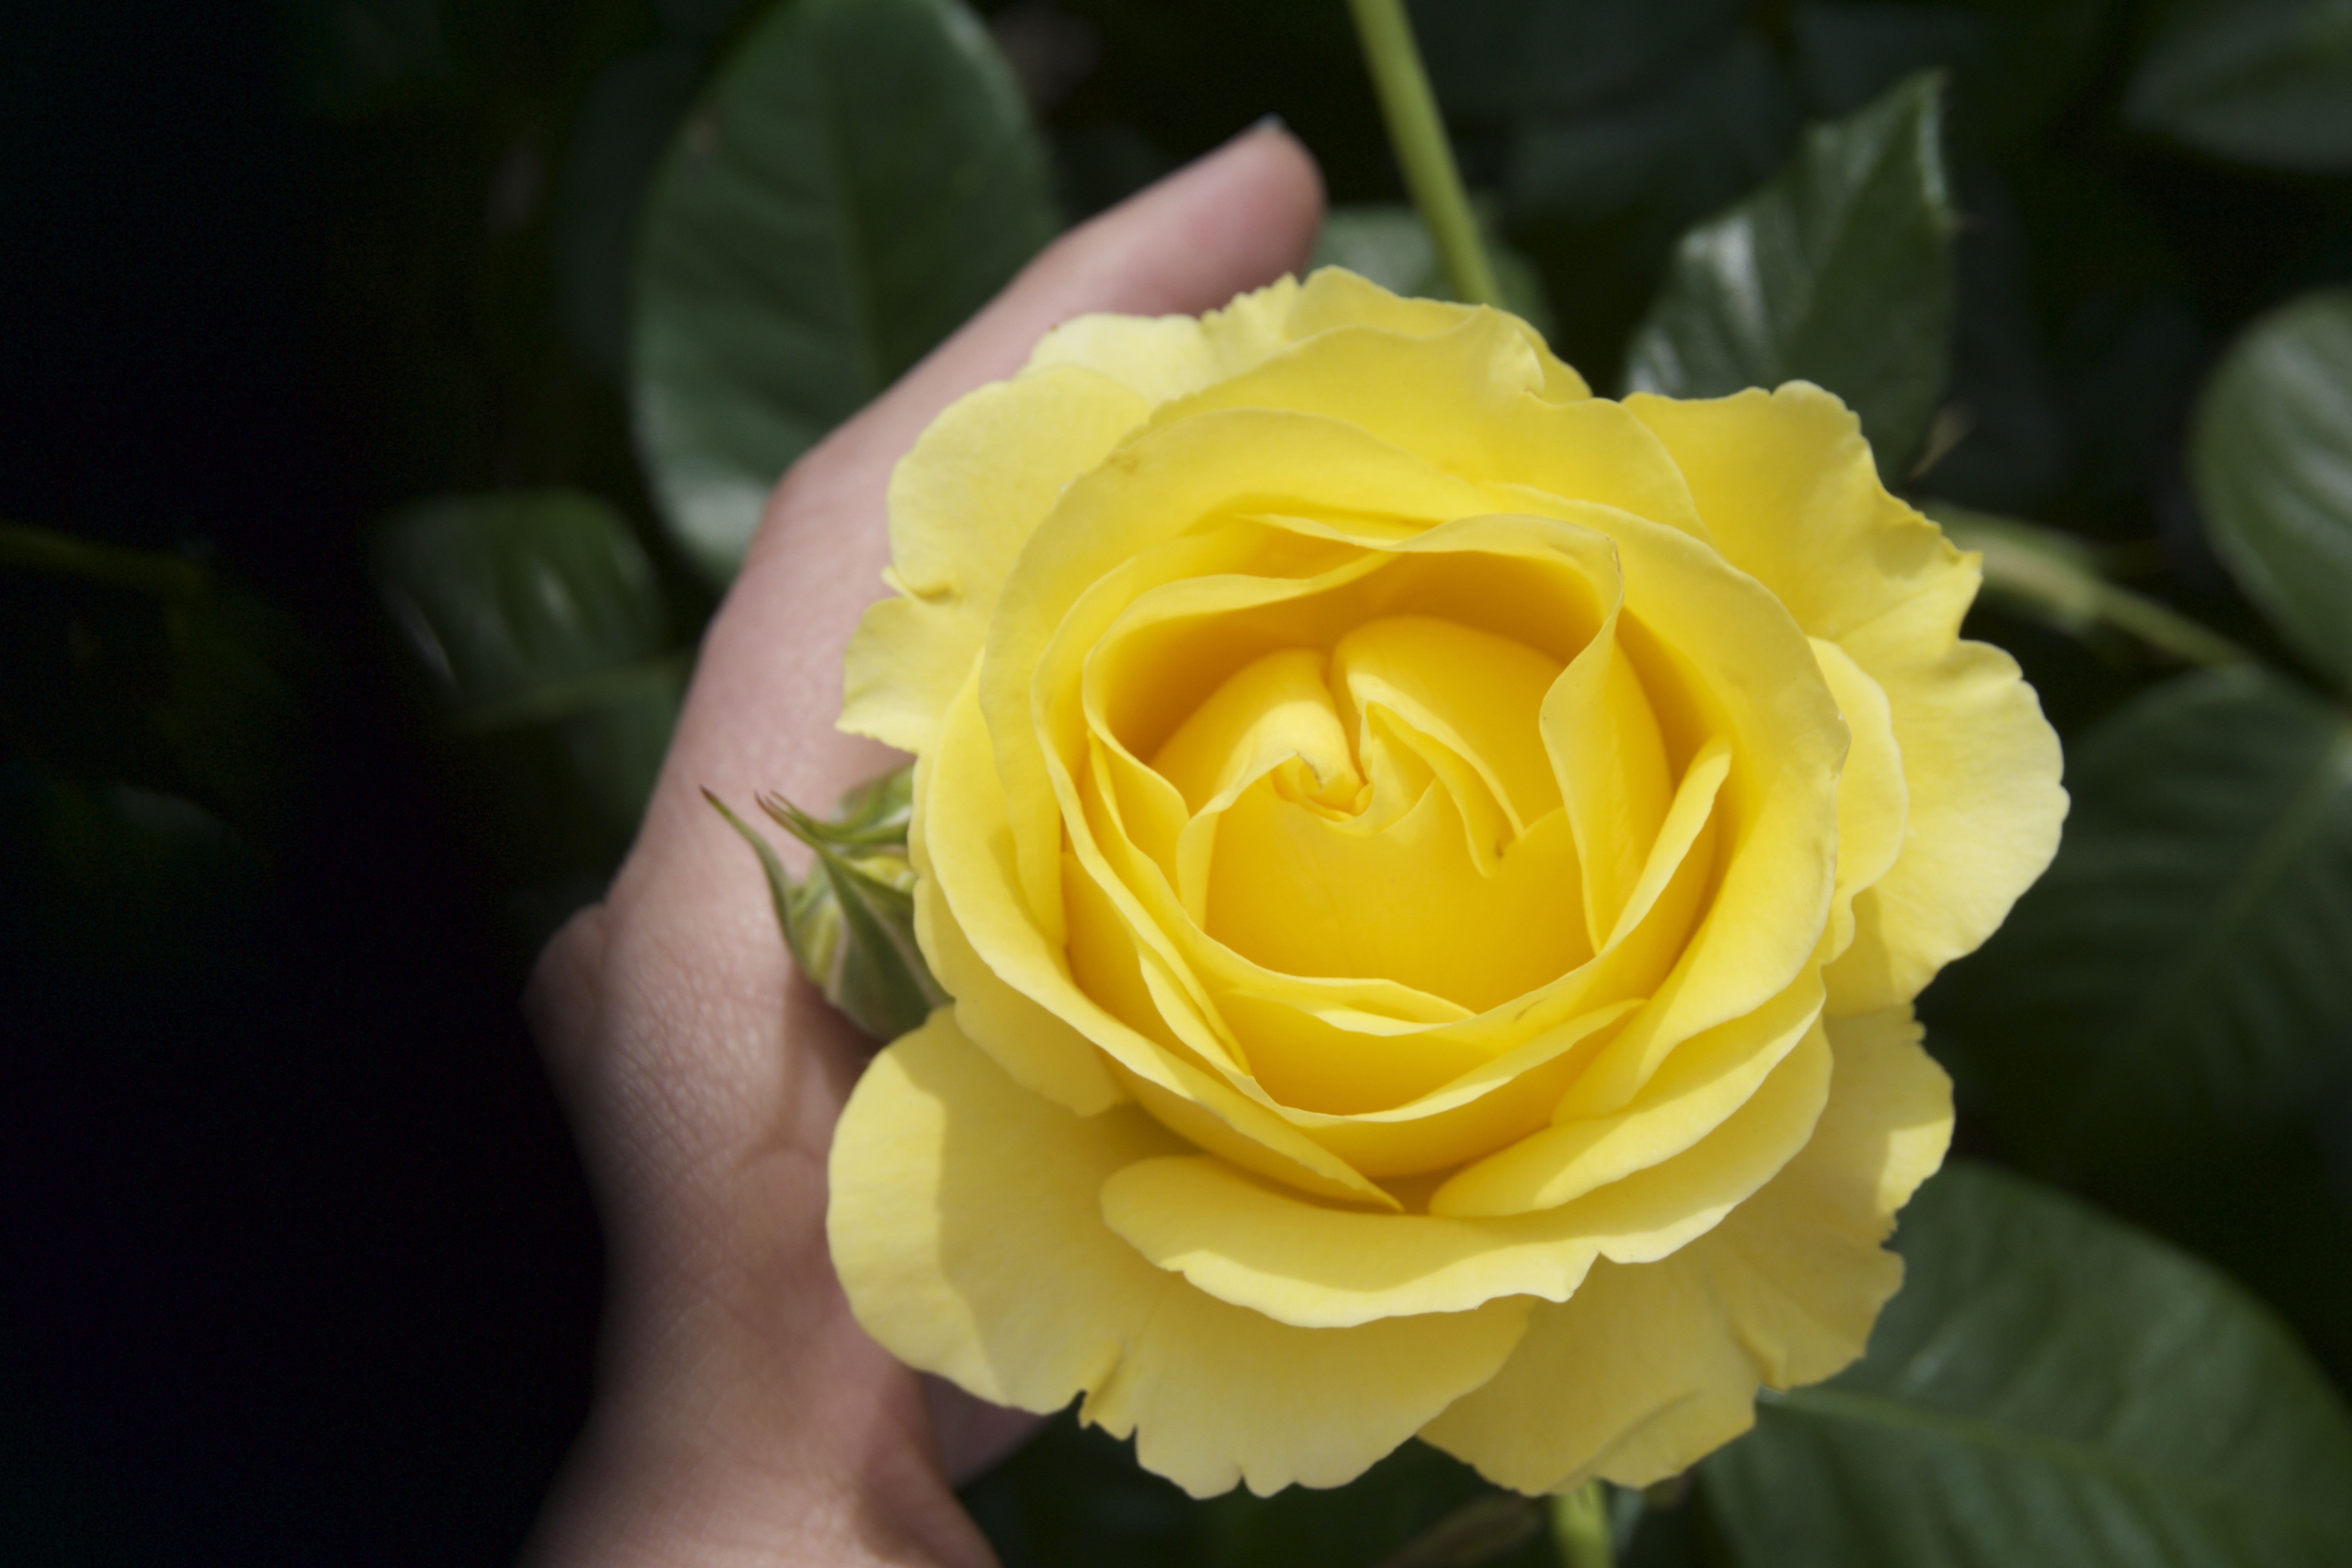
nature, blossom, plant, flower, petal, bloom, rose, yellow, garden, flora, floribunda, macro photography, flowering plant, garden roses, rose family, plant stem, land plant, austrian briar